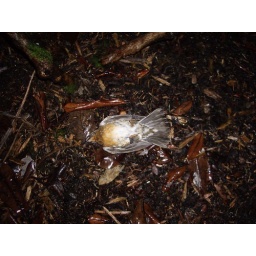
bird that fell from sky in Oly 001